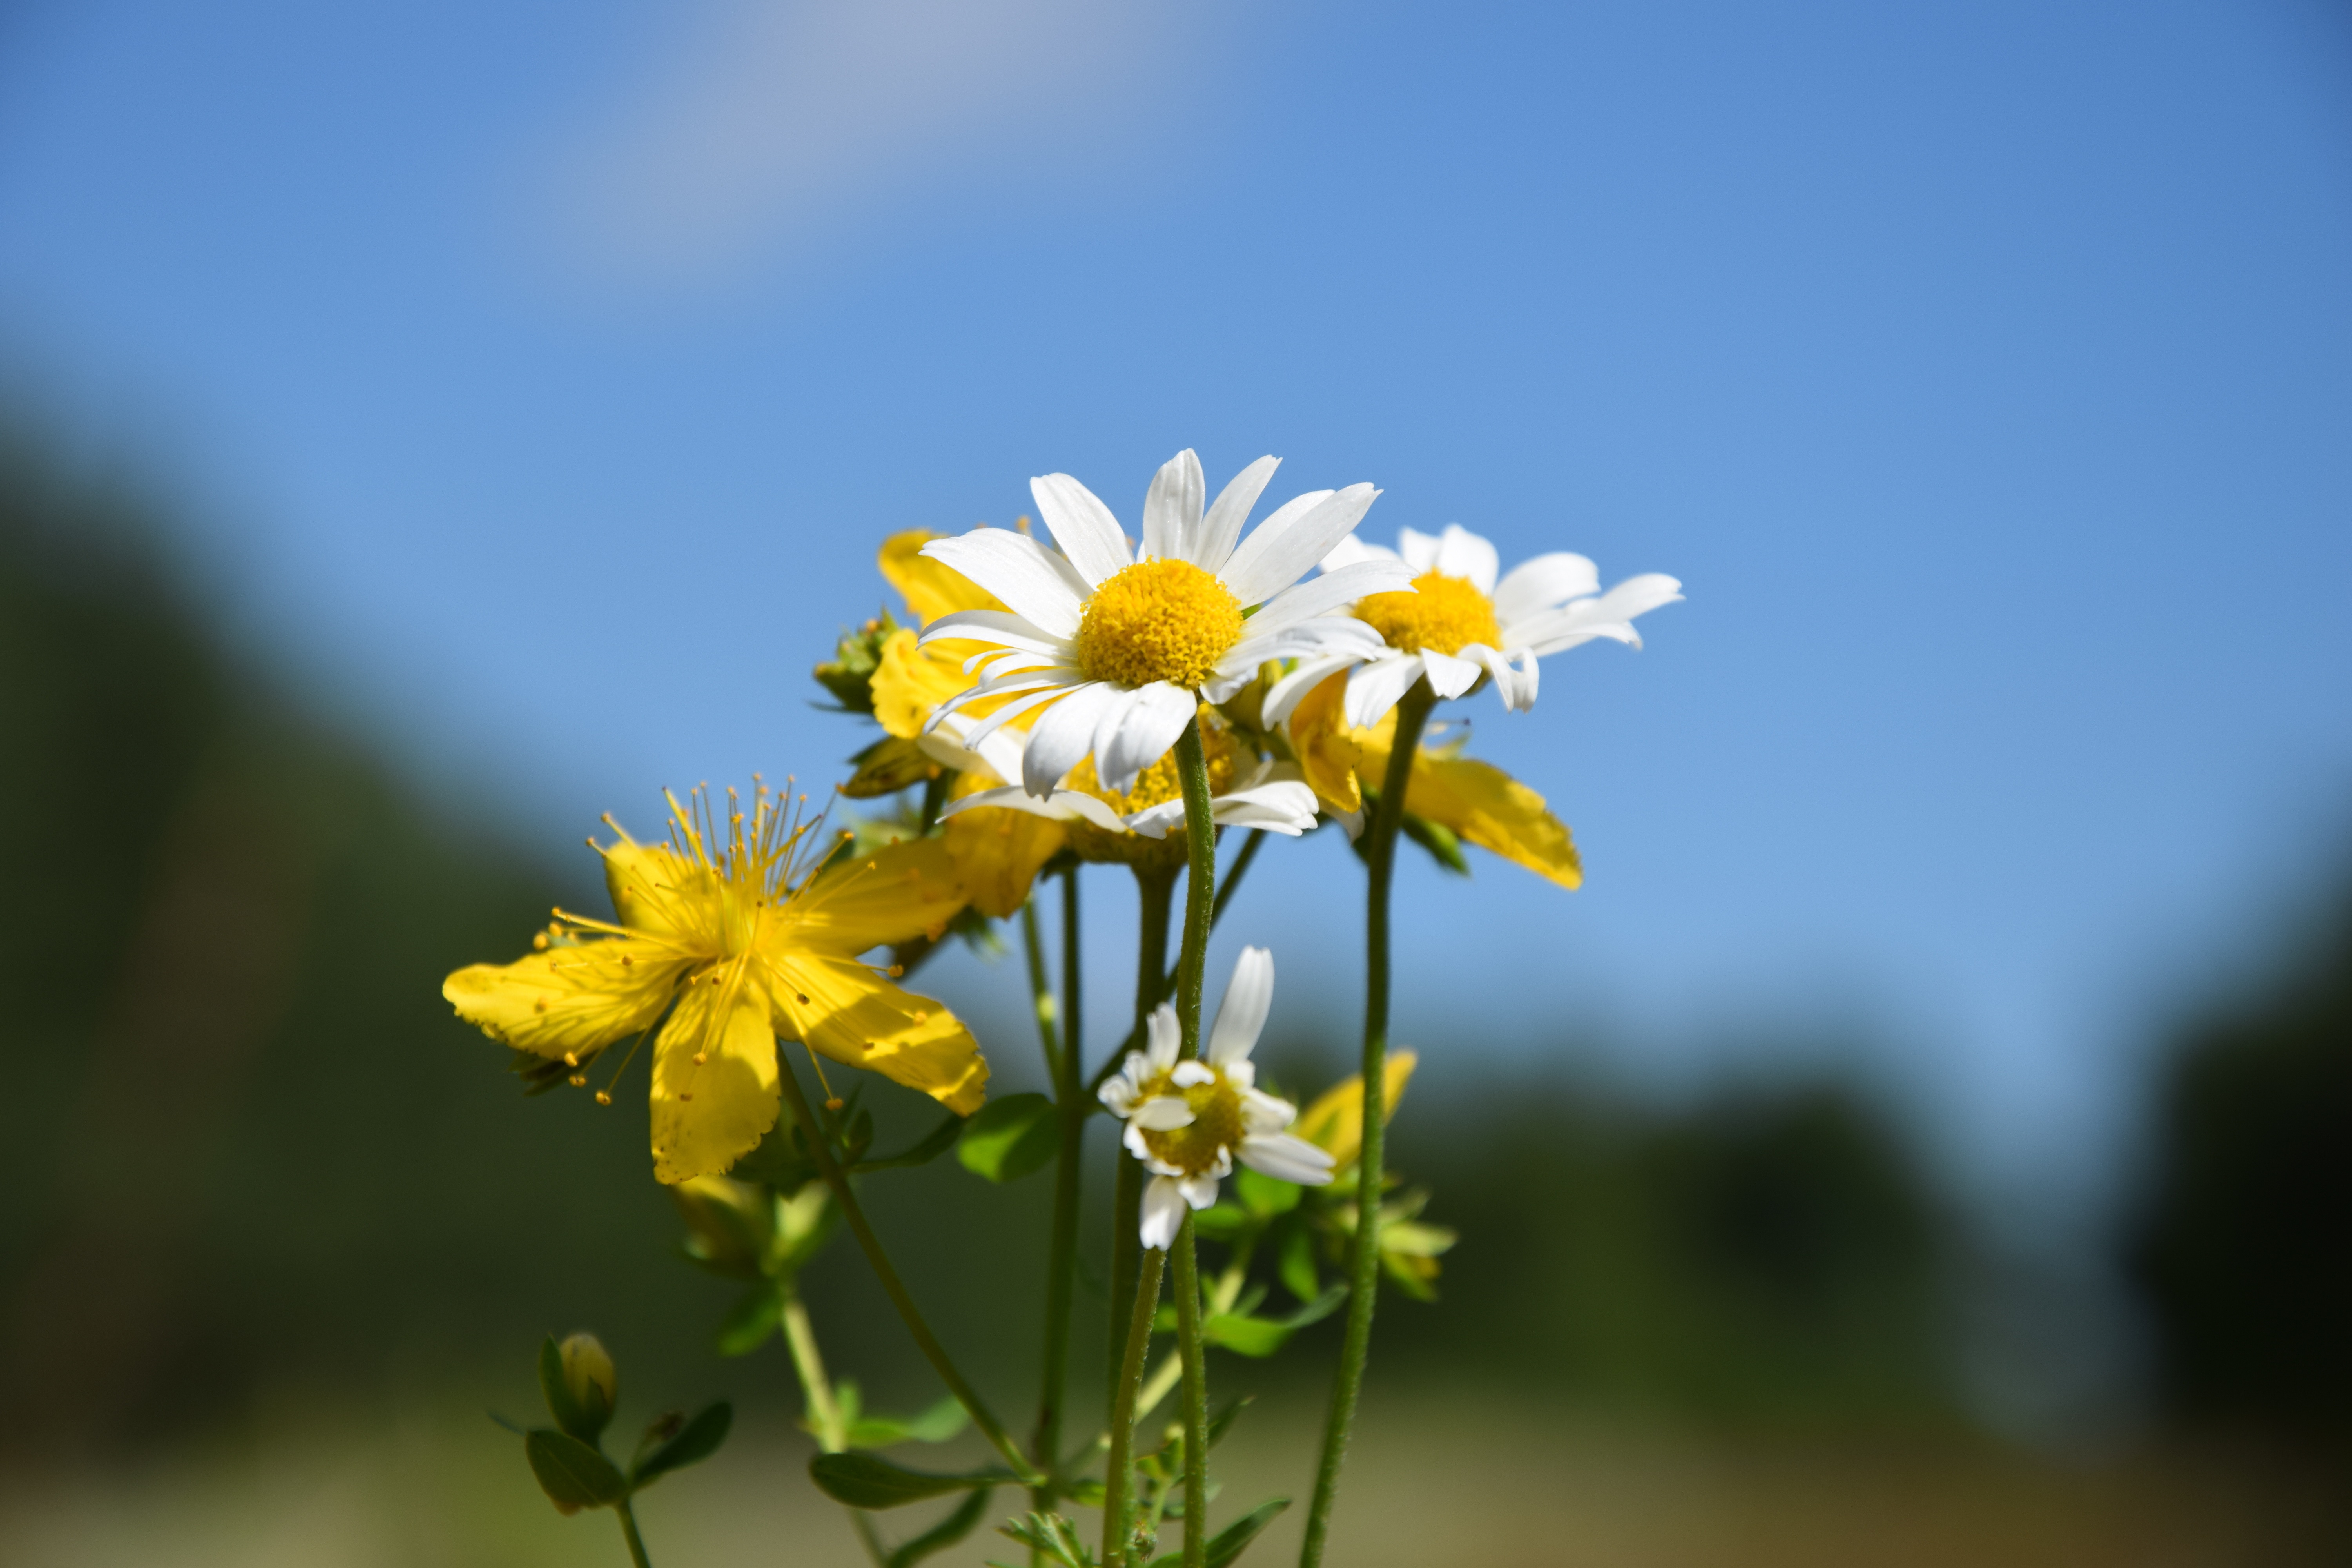
nature, blossom, plant, field, photography, meadow, sunlight, flower, petal, summer, daisy, green, botany, yellow, flora, wildflower, flowers, close up, macro photography, small flowers, flowering plant, daisy family, land plant